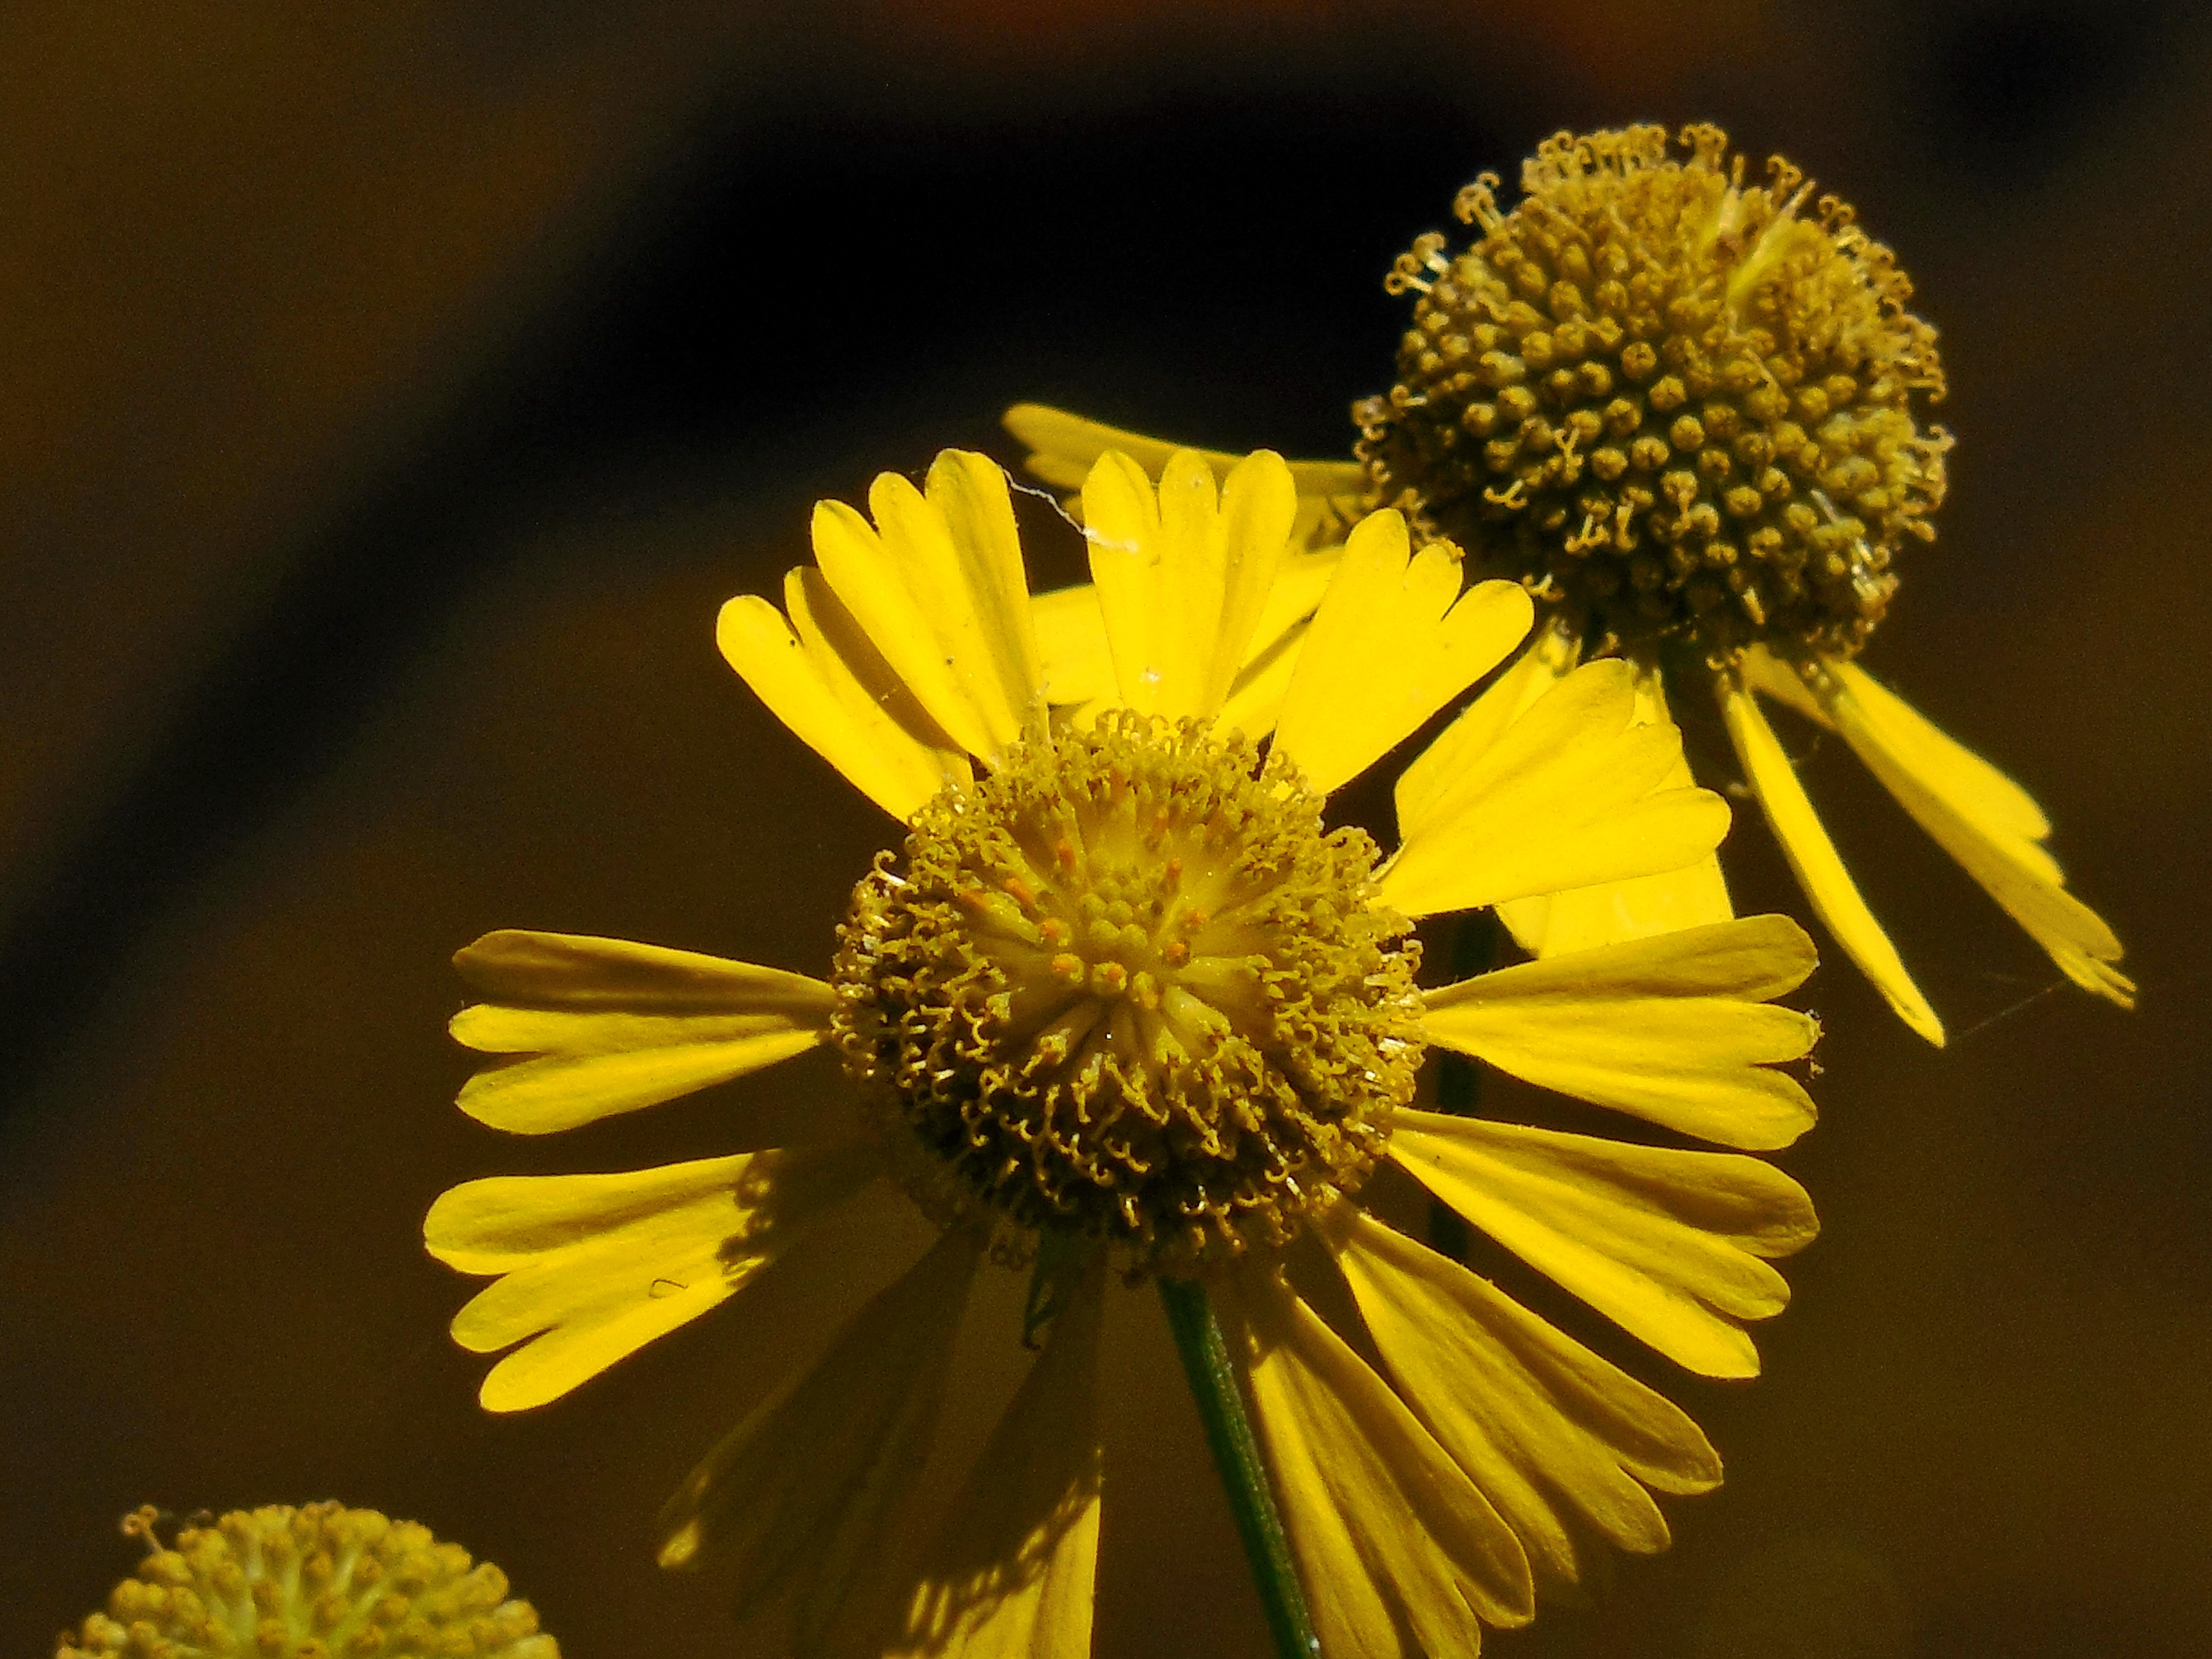
nature, outdoor, blossom, plant, field, photography, meadow, sunlight, flower, petal, bloom, summer, floral, daisy, pollen, green, color, macro, natural, fresh, blooming, colorful, yellow, flora, season, fauna, freshness, wildflower, close up, bright, bee, day, vibrant, yellow flowers, nectar, macro photography, flowering plant, honey bee, daisy family, plant stem, land plant